Cultural impact of Beyoncé

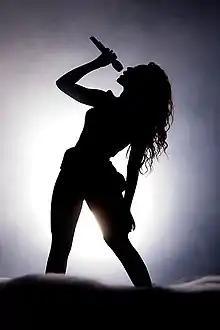
Beyoncé performing in Lisbon on her I Am... World Tour in 2009

The American singer-songwriter Beyoncé has had a significant cultural impact through her music, visuals, performances, image, politics and lifestyle. She has received widespread acclaim and numerous accolades throughout her career, solidifying her position as an influential cultural icon and one of the greatest artists of all time according to numerous major publications.